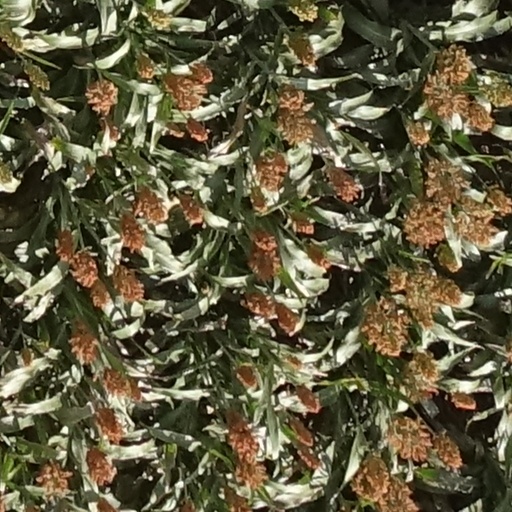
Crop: sorghum